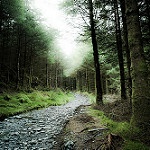
Label: forest